Sky position (RA, Dec in degrees): 348.466, -1.175
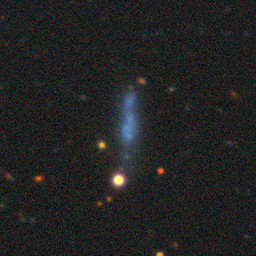
Galaxy morphology: Edge-on Galaxies without Bulge